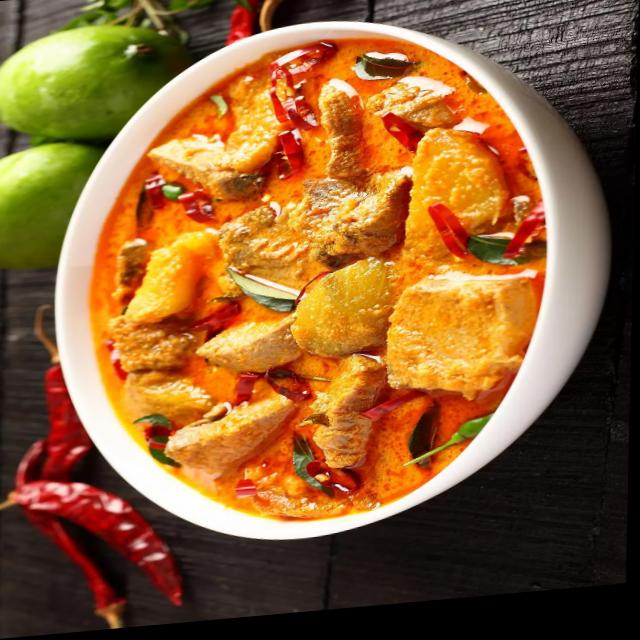
Dish: fish_curry